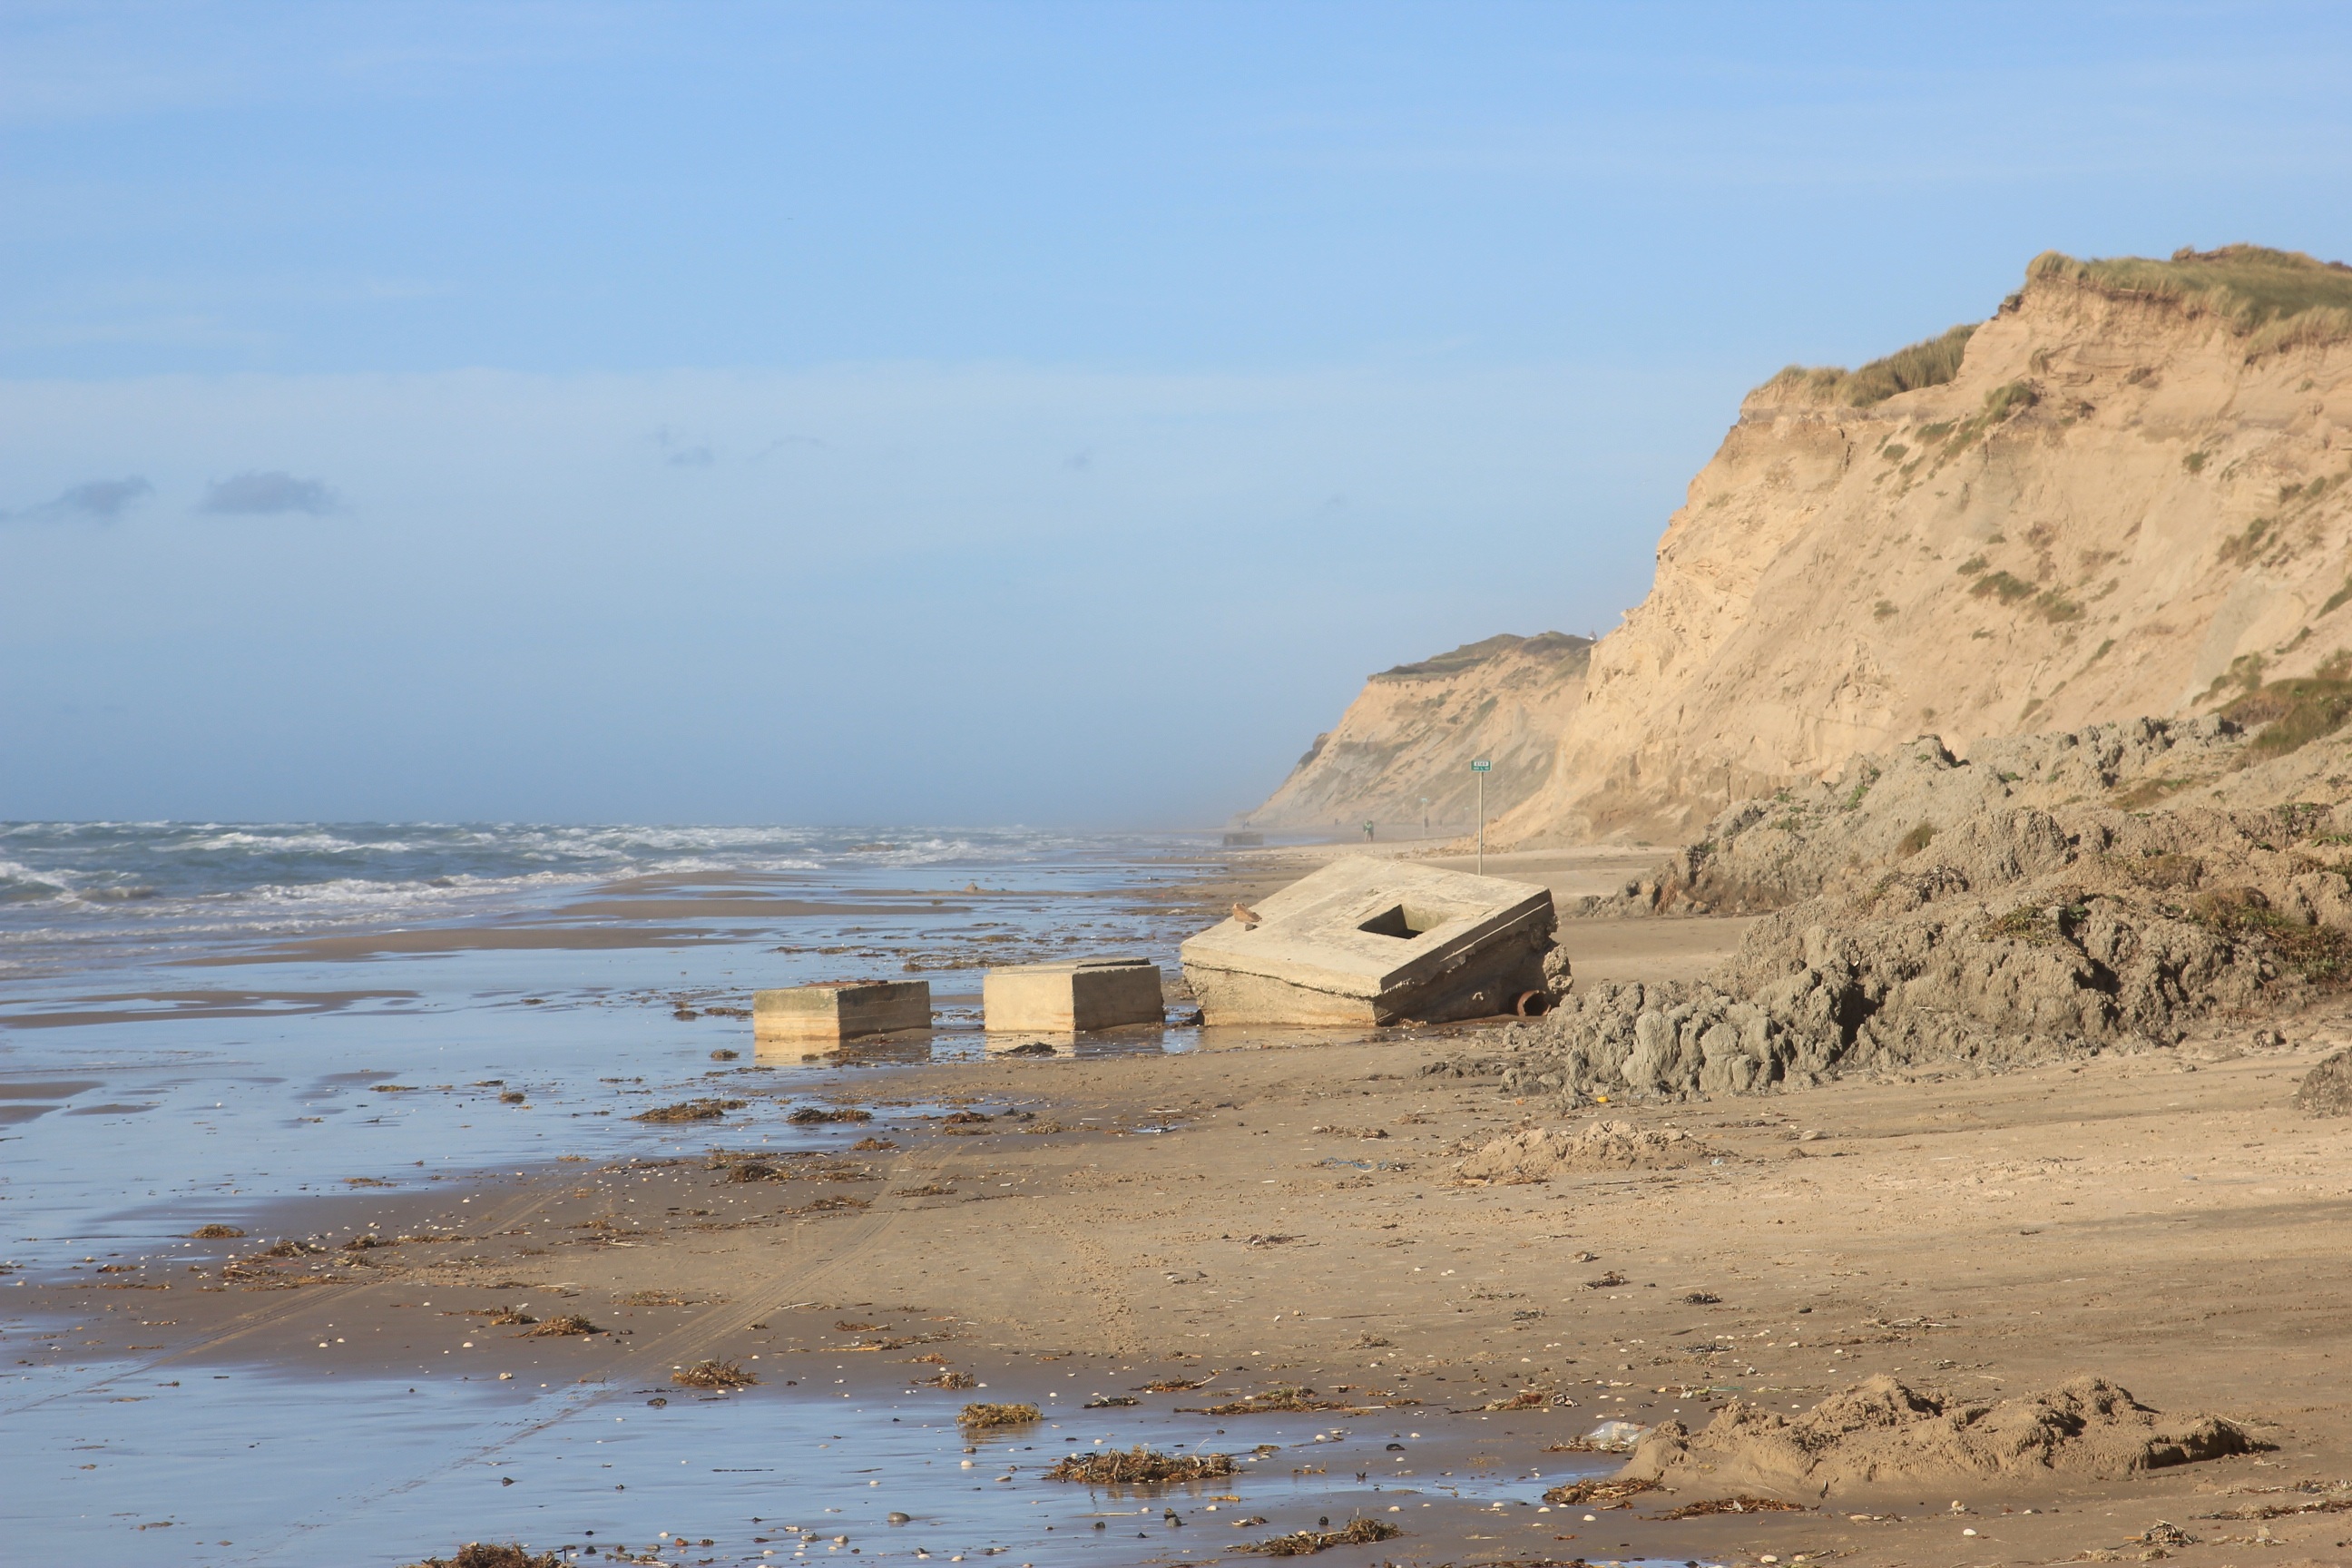
beach, landscape, sea, coast, sand, rock, ocean, shore, wave, cliff, holiday, bay, terrain, material, body of water, geology, denmark, habitat, cape, wadi, bunker, landform, natural environment, aeolian landform